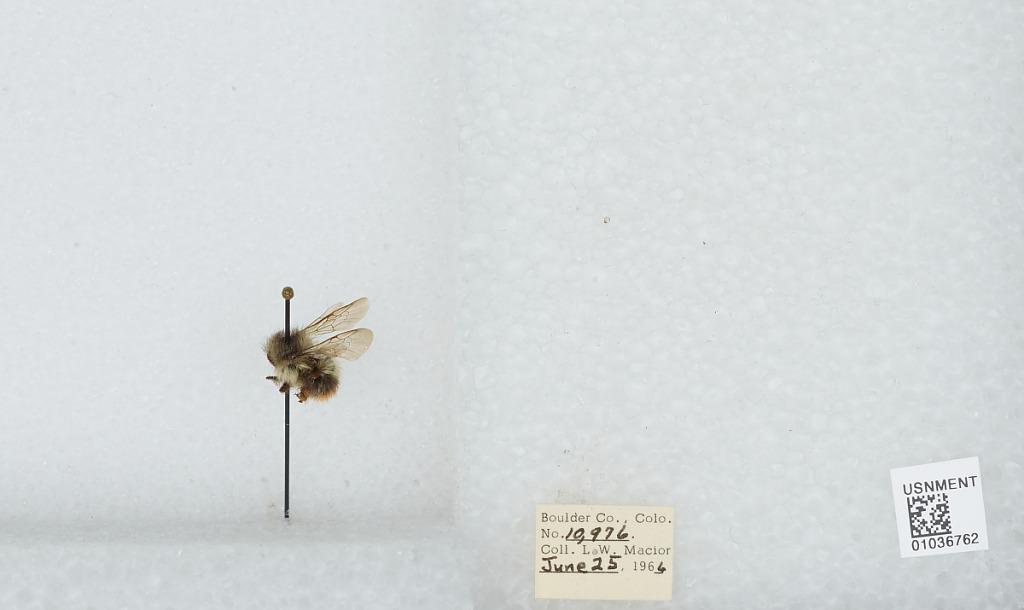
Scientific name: Bombus (Pyrobombus) mixtus Cresson
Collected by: L. Macior
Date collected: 1966-6-25
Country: United States
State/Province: Colorado
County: Boulder
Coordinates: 40.015, -105.27